Tokyu 2000 series

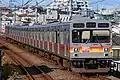
9020 series set 9021 (formerly 2101) on the Oimachi Line, December 2021

In March 2018, set 2103 (excluding its T2 and T1 cars) underwent a programme of refurbishment. The refurbishment included the implementation of a new traction system as well as an updated interior with new seating moquette and additional wheelchair spaces. In addition, the original lozenge pantographs were replaced with single-arm pantographs.